Human factors in diving equipment design

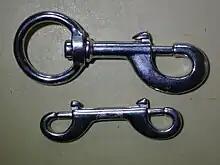
Swivel ring single end and double end bolt snaps

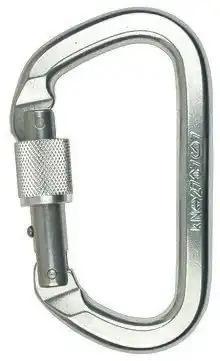
Screw gate carabiner

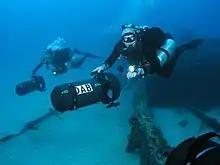
Two divers scootering with heavy duty DPVs

Diving instrumentation may be for safety or to facilitate the task being performed. Safety-critical information such as gas pressure and decompression status should be presented clearly and unambiguously.